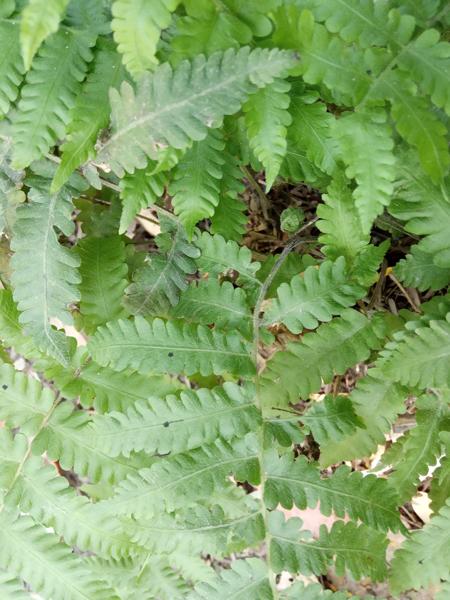
Weed species: Pteris vittata